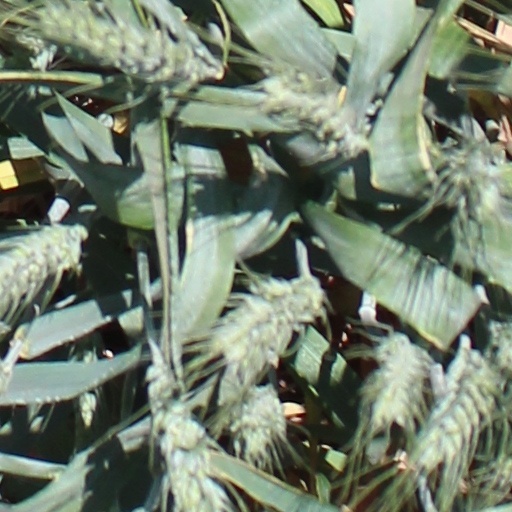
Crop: wheat